1976 SCCA/USAC Formula 5000 Championship

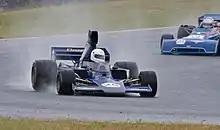
Brian Redman won the championship driving a Lola T332C similar to that pictured above

Championship points were awarded on a 36-24-16-12-8-5-4-3-2-1 basis for the first ten positions in each race.